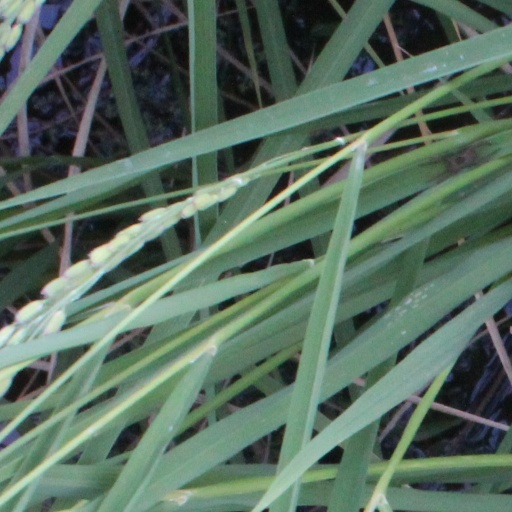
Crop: rice